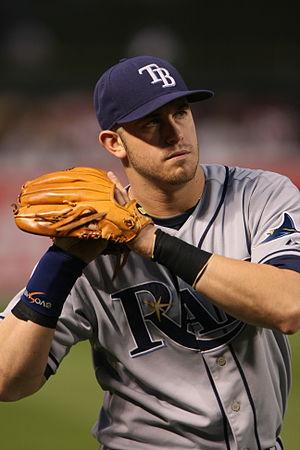
Les Rays de Tampa Bay sont une franchise de baseball de la Ligue majeure de baseball situé à St. Petersburg. Ils évoluent dans la division Est de la Ligue américaine. La franchise est nommée Tampa Bay Devil Rays à sa création en 1998 puis adopte le nom Tampa Bay Rays le 8 novembre 2007.
Evan Michael Longoria est un joueur de troisième but des Giants de San Francisco de la Ligue majeure de baseball.
La saison 2008 des Rays de Tampa Bay est la 11ᵉ saison en Ligue majeure pour cette franchise. Pour la première fois de son histoire, la formation de Tampa Bay parvient à disputer les Séries mondiales. Elle s'incline face aux Phillies de Philadelphie.